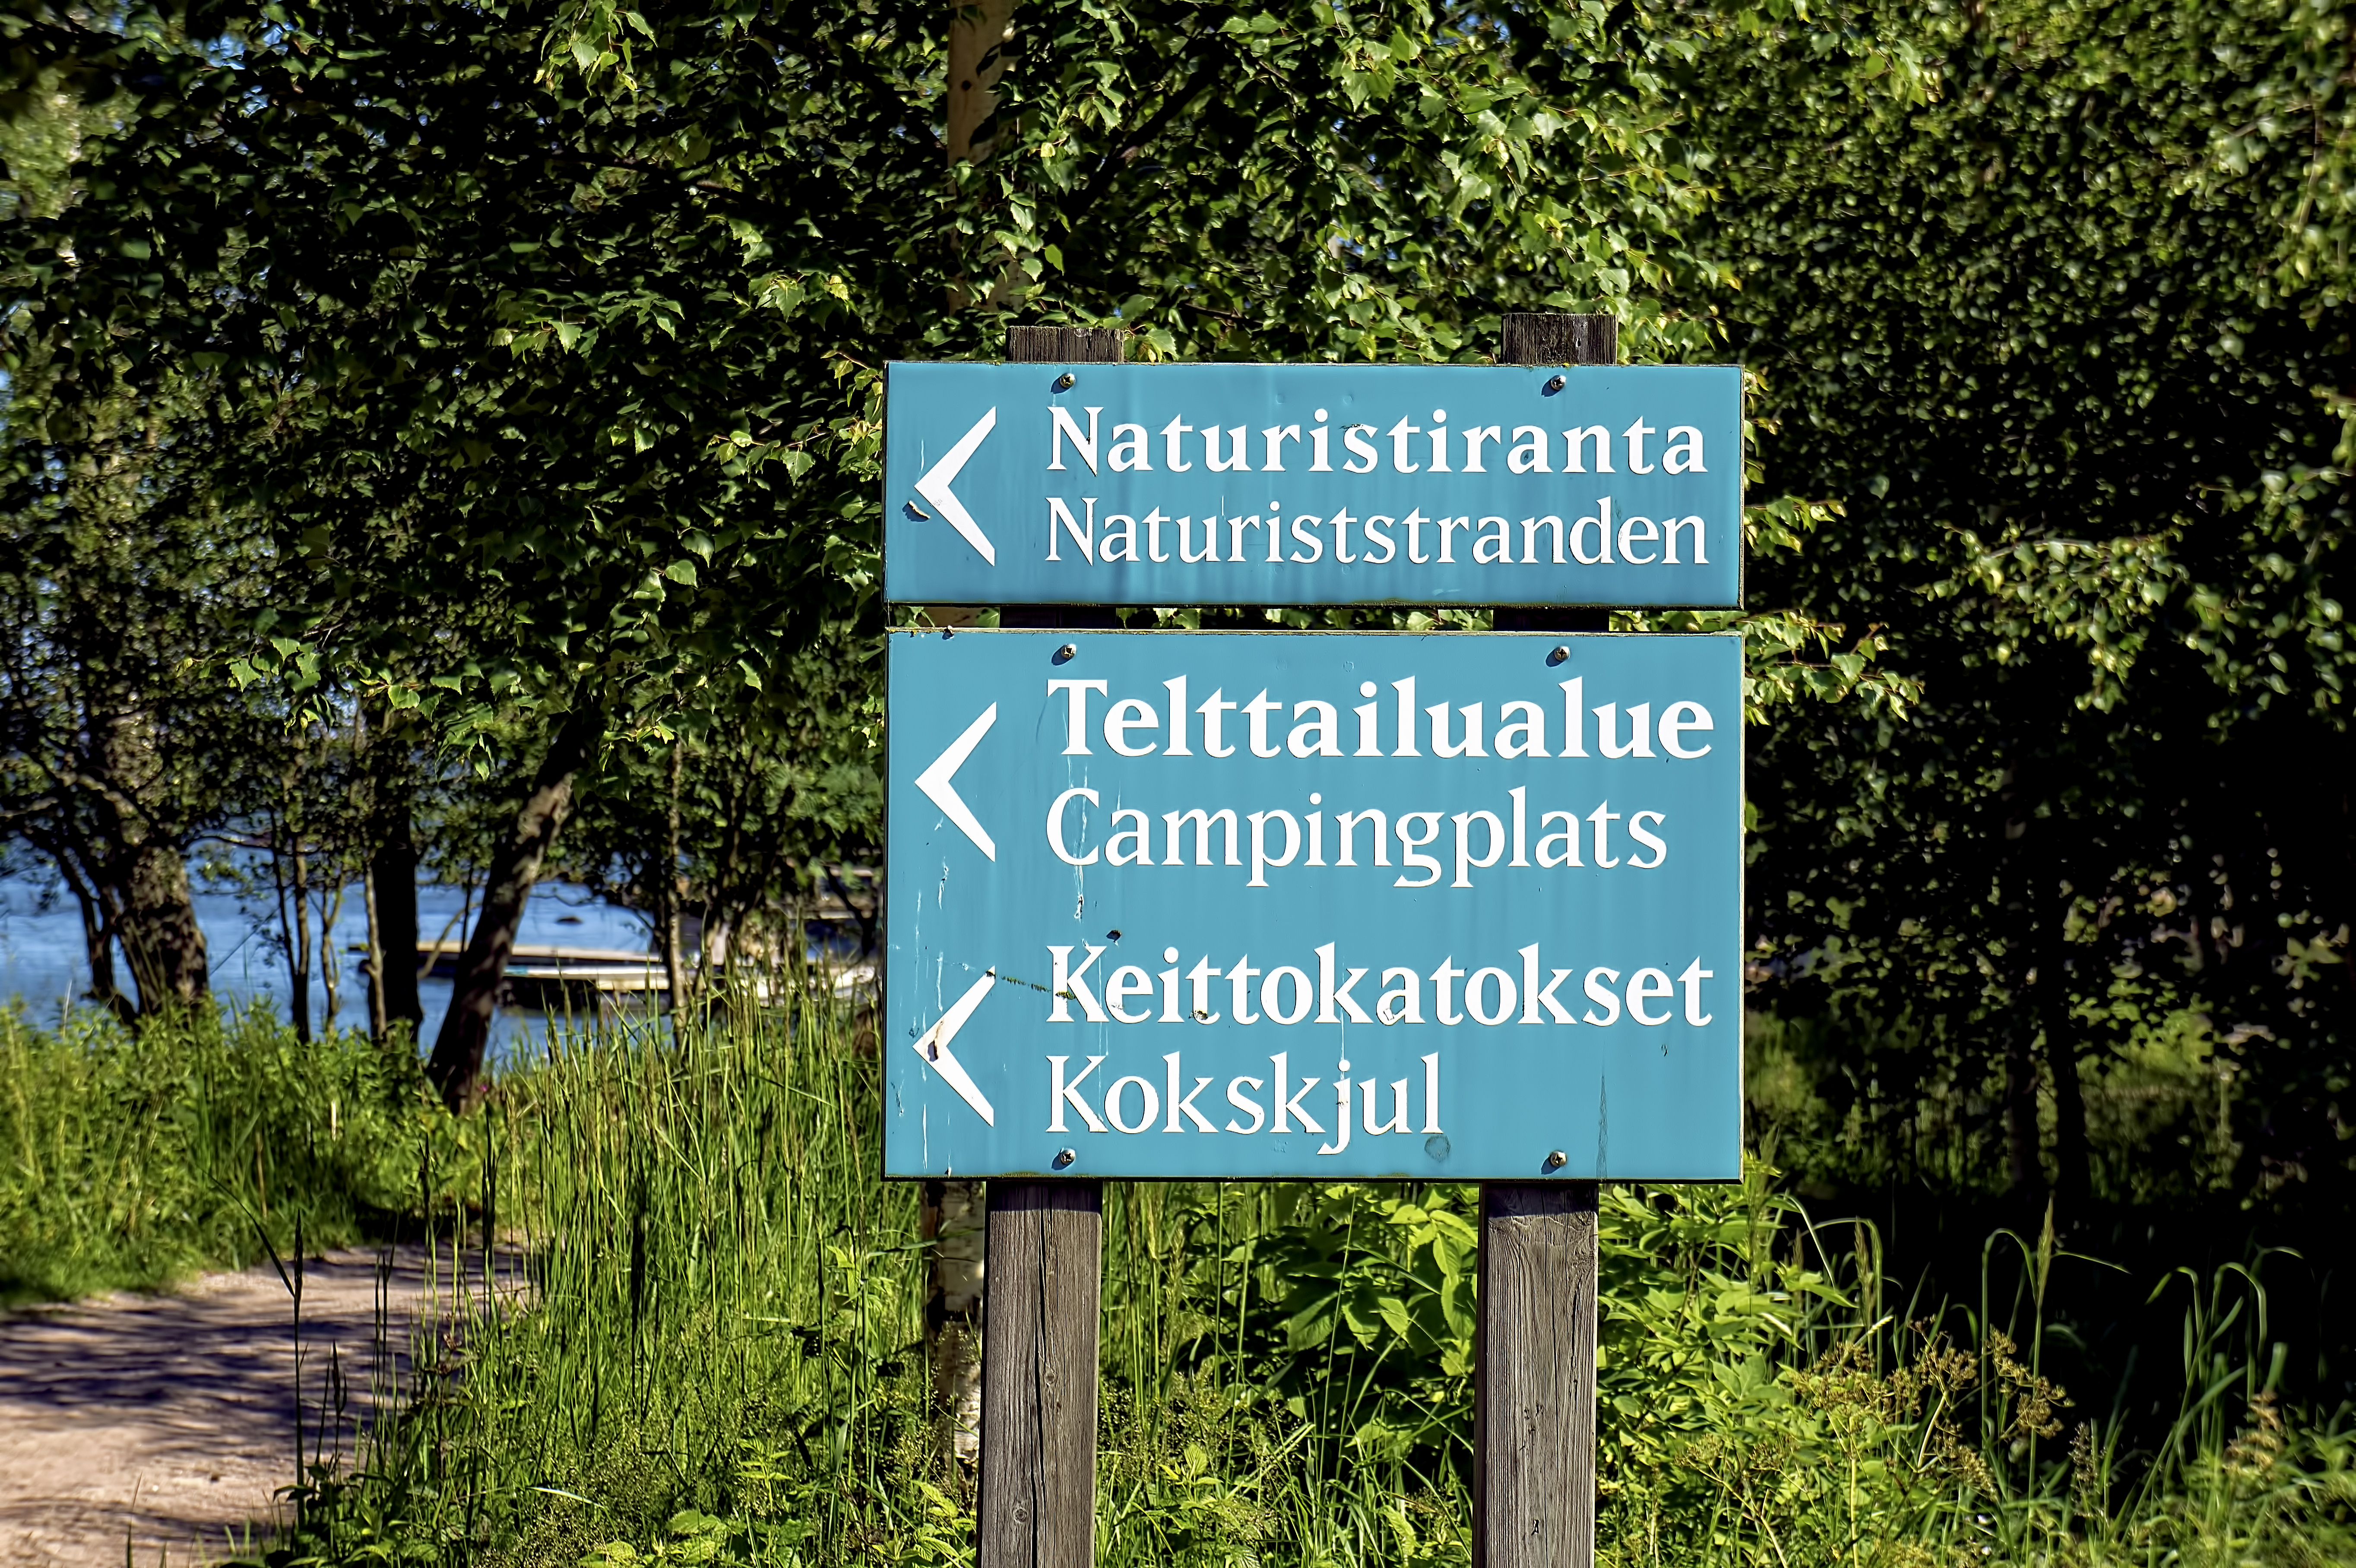
beach, tree, forest, trail, sign, cooking, community, island, soil, camping, signage, shelter, place, all, finland, helsinki, habitat, ecosystem, pihlajasaari, same, nudist, naturist, nature reserve, natural environment